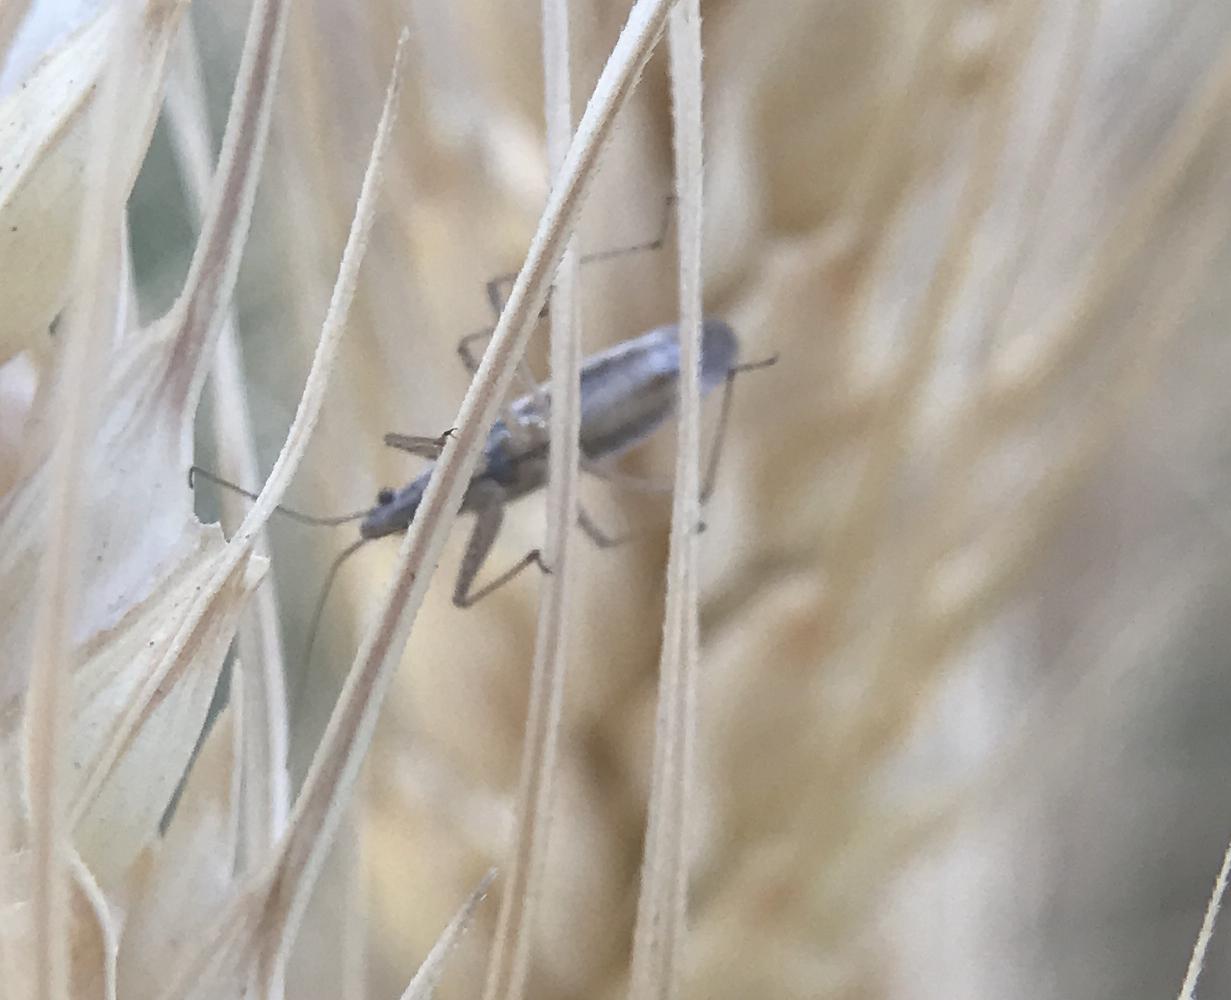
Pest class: predators